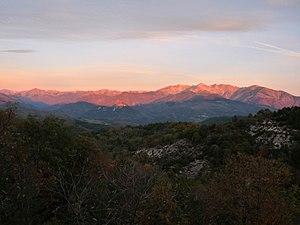
Le Haut-Vallespir avec le massif du Canigou vue près du Mont Capell
Le Vallespir est une région historique des Pyrénées-Orientales, en France. Ancienne vicomté, rattachée à la France par le traité des Pyrénées, il correspond approximativement à la vallée du Tech, de sa source jusqu'à Céret.